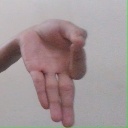
अक्षर: ज्ञ